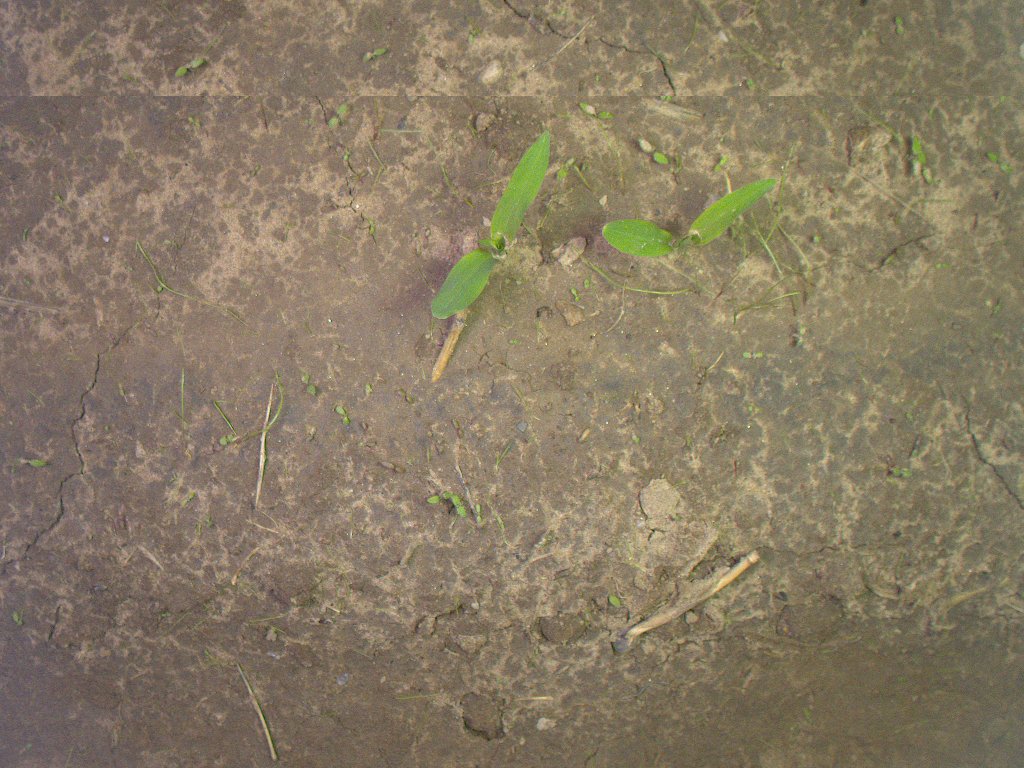
Crop: maize
Objects: maize, maize, stem_maize, stem_maize